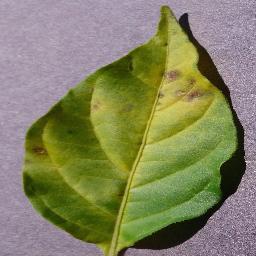
Label: Pepper,_bell___Bacterial_spot